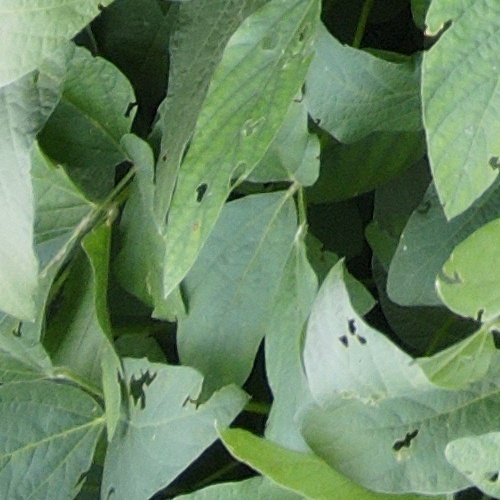
Label: Caterpillar